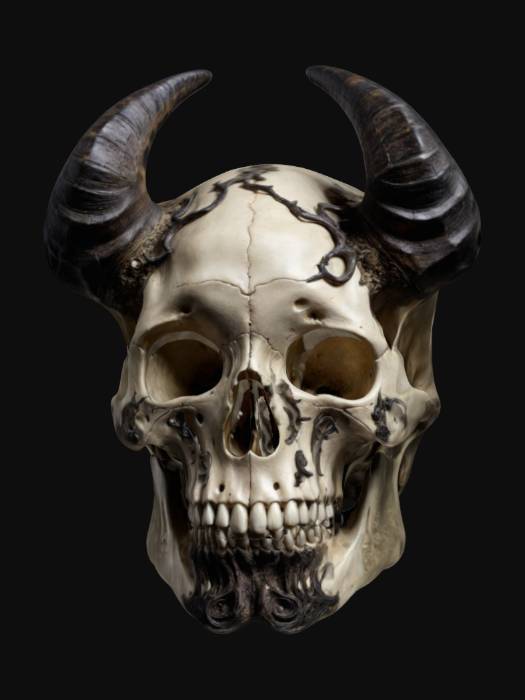
미적 점수 (1~10점): 7